Alexander Square

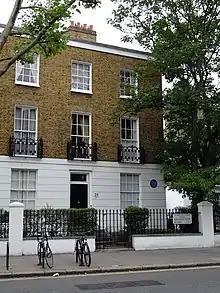
The English Heritage blue plaque commemorating George Goodwin at 24 Alexander Square

In 1826 John Alexander, the inheritor of the Thurlow Estate as a descendant of the first husband of Anna Maria Browne, drew up plans to for a speculative development with the builder James Bonnin. Alexander Square and South Street, Alfred Place, North Terrace, Alexander Place and York Cottages were subsequently built. George Basevi became the architect of the scheme when under construction in 1829.